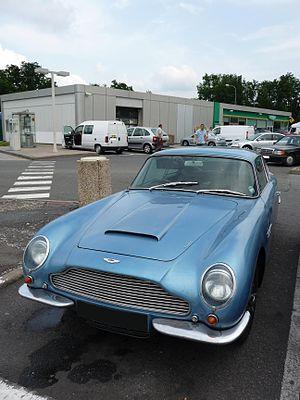
Aston Martin DB6 bleue, vue de face
L'Aston Martin DB6 est une automobile produite de 1965 à 1970 par le constructeur britannique Aston Martin. Produite sous la direction de David Brown, elle devait assurer la succession de la DB5, qui avait connu un immense succès.